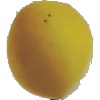
Label: Peach 2